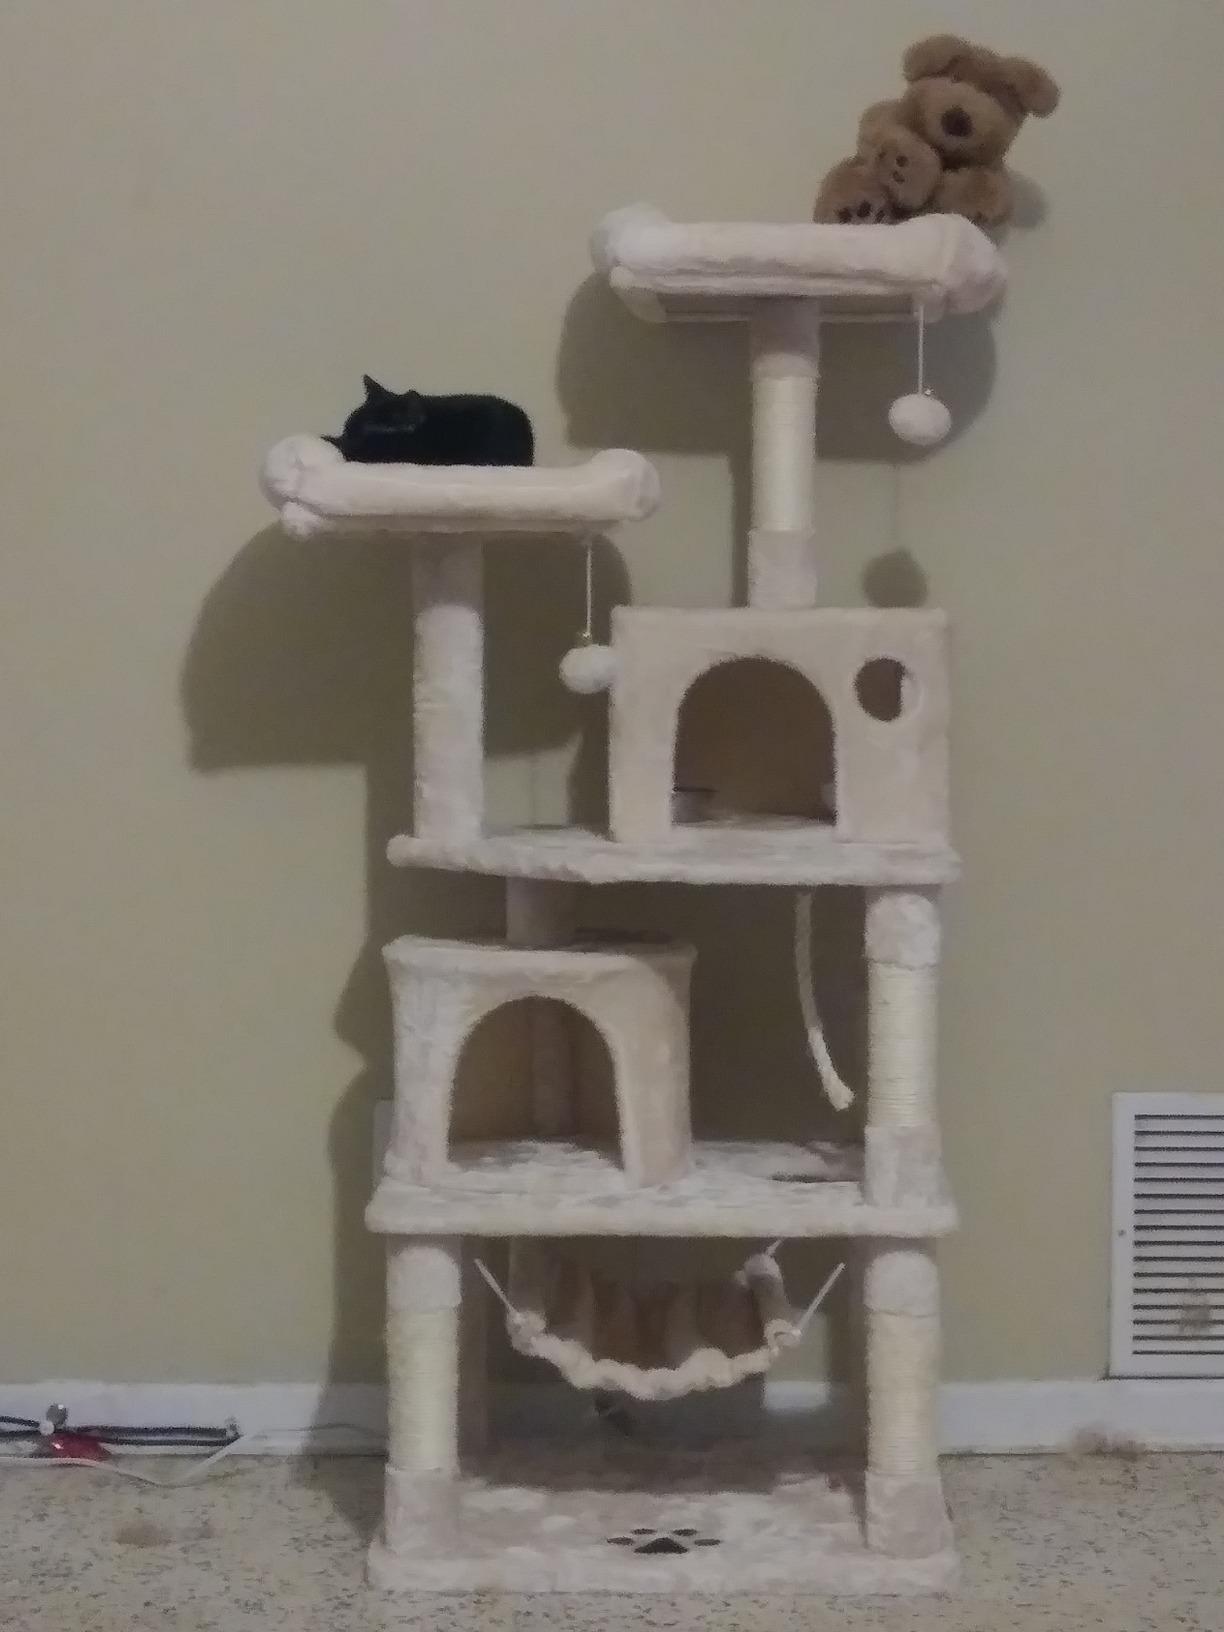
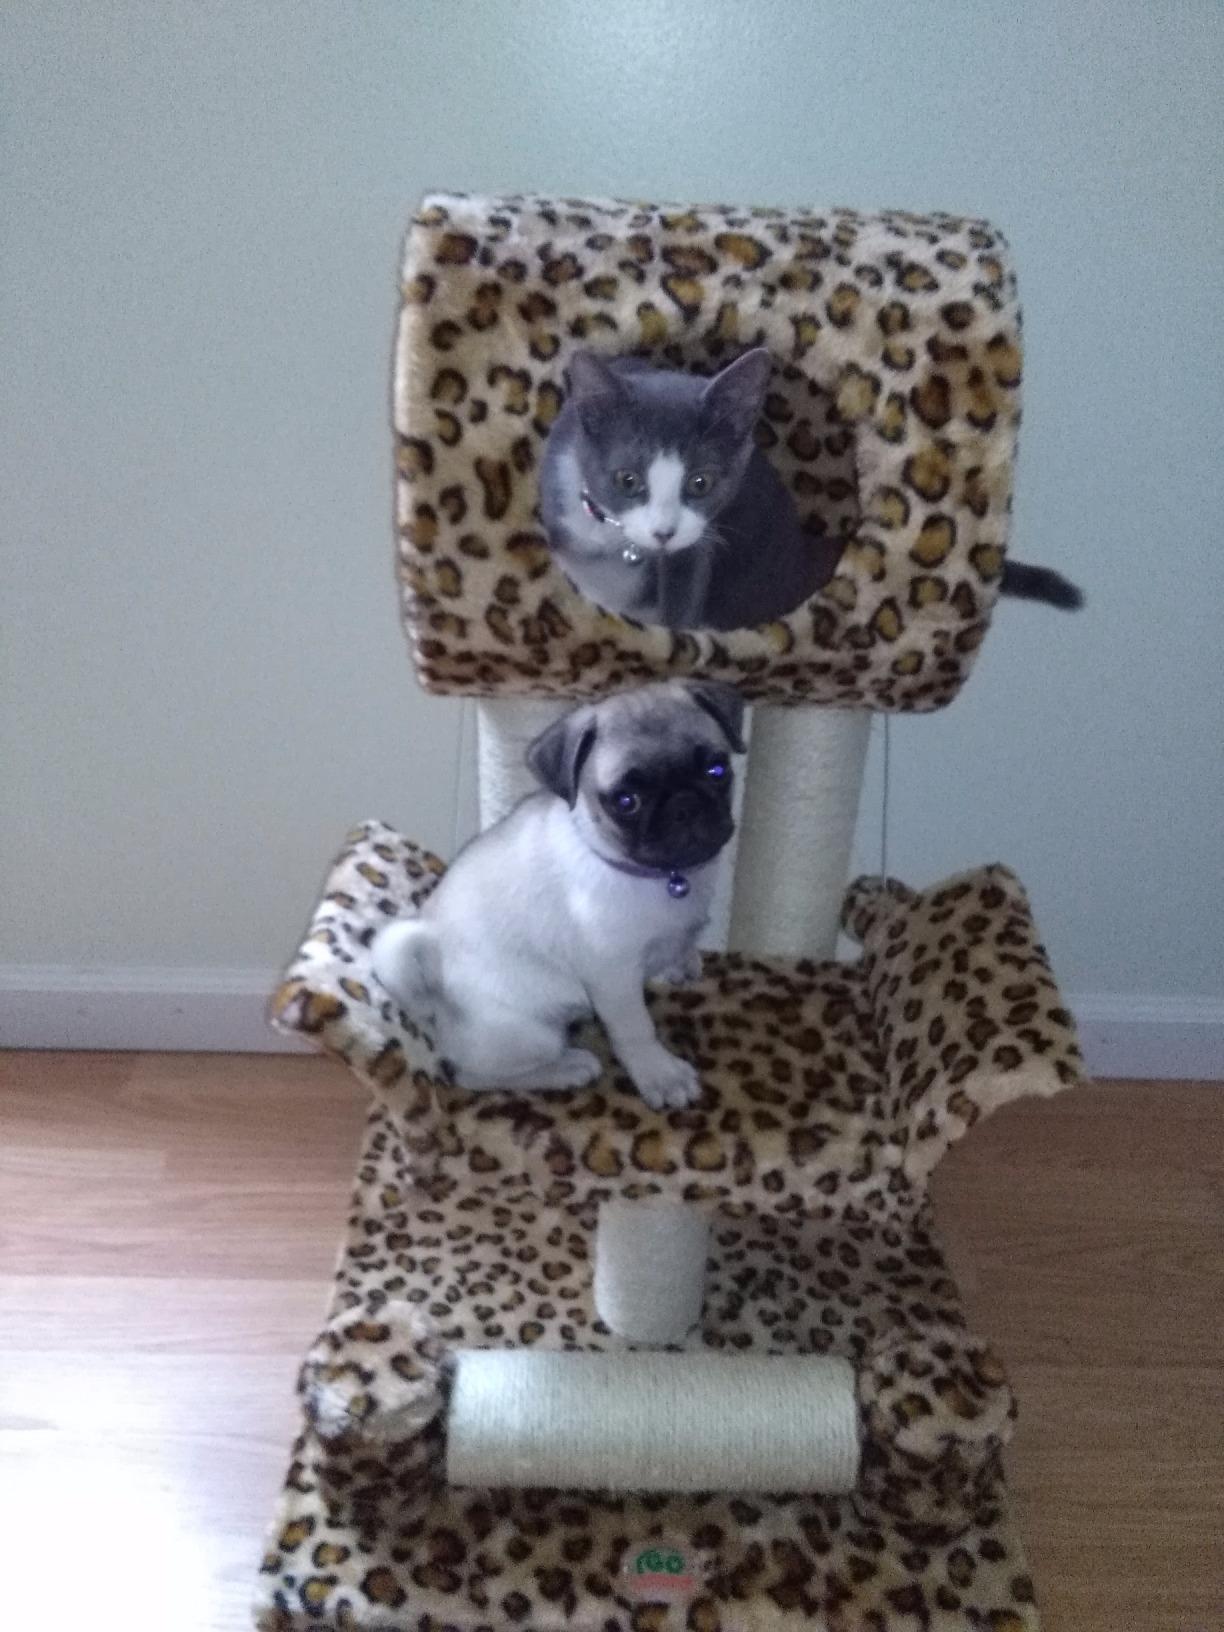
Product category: items_cat tree
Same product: no